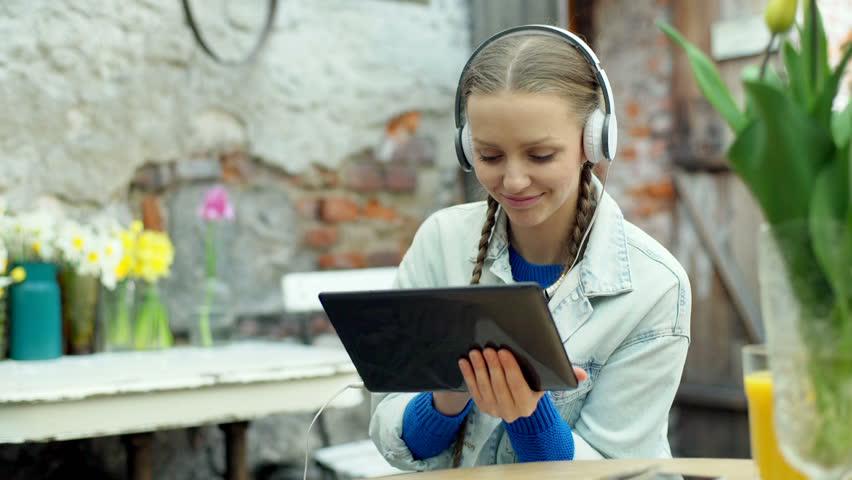
happy girl listening music on headphones and using tablet in the outdoor cafe
Relation: Visible, Action, Meta